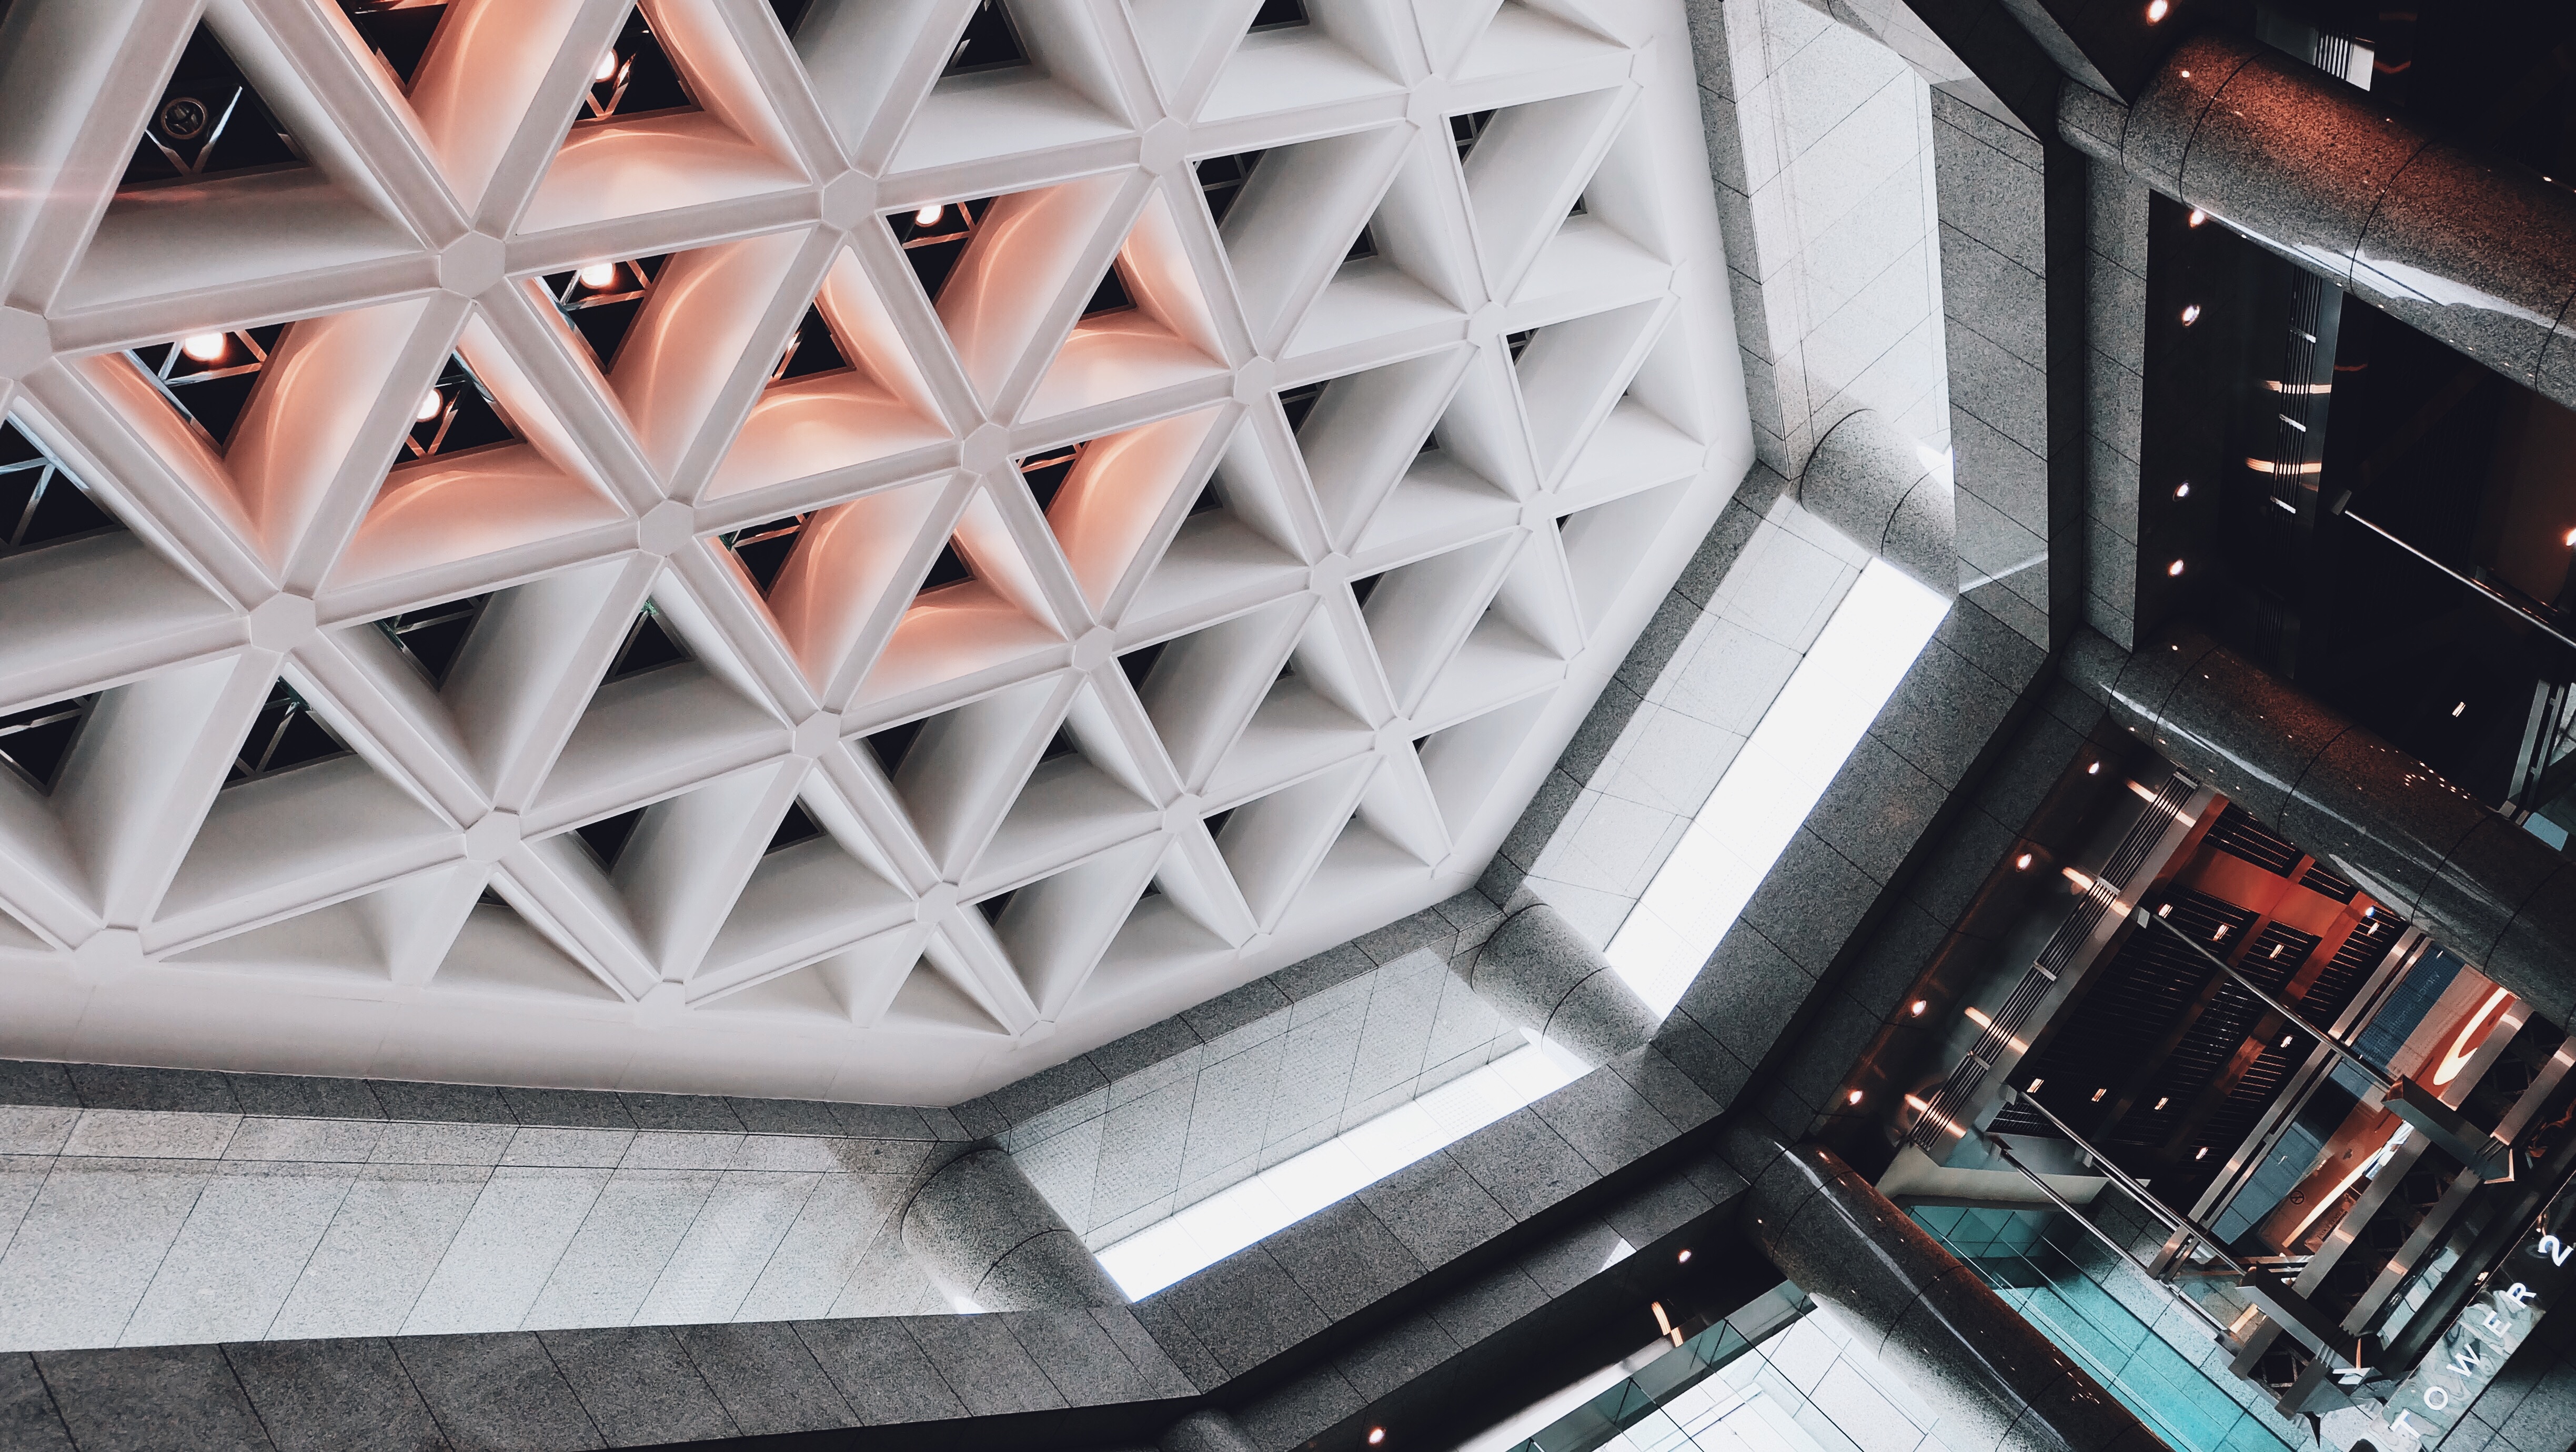
architecture, ceiling, interior design, design